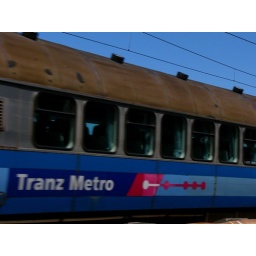
photo of a moving train taken from a moving car in wellington, nz